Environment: real
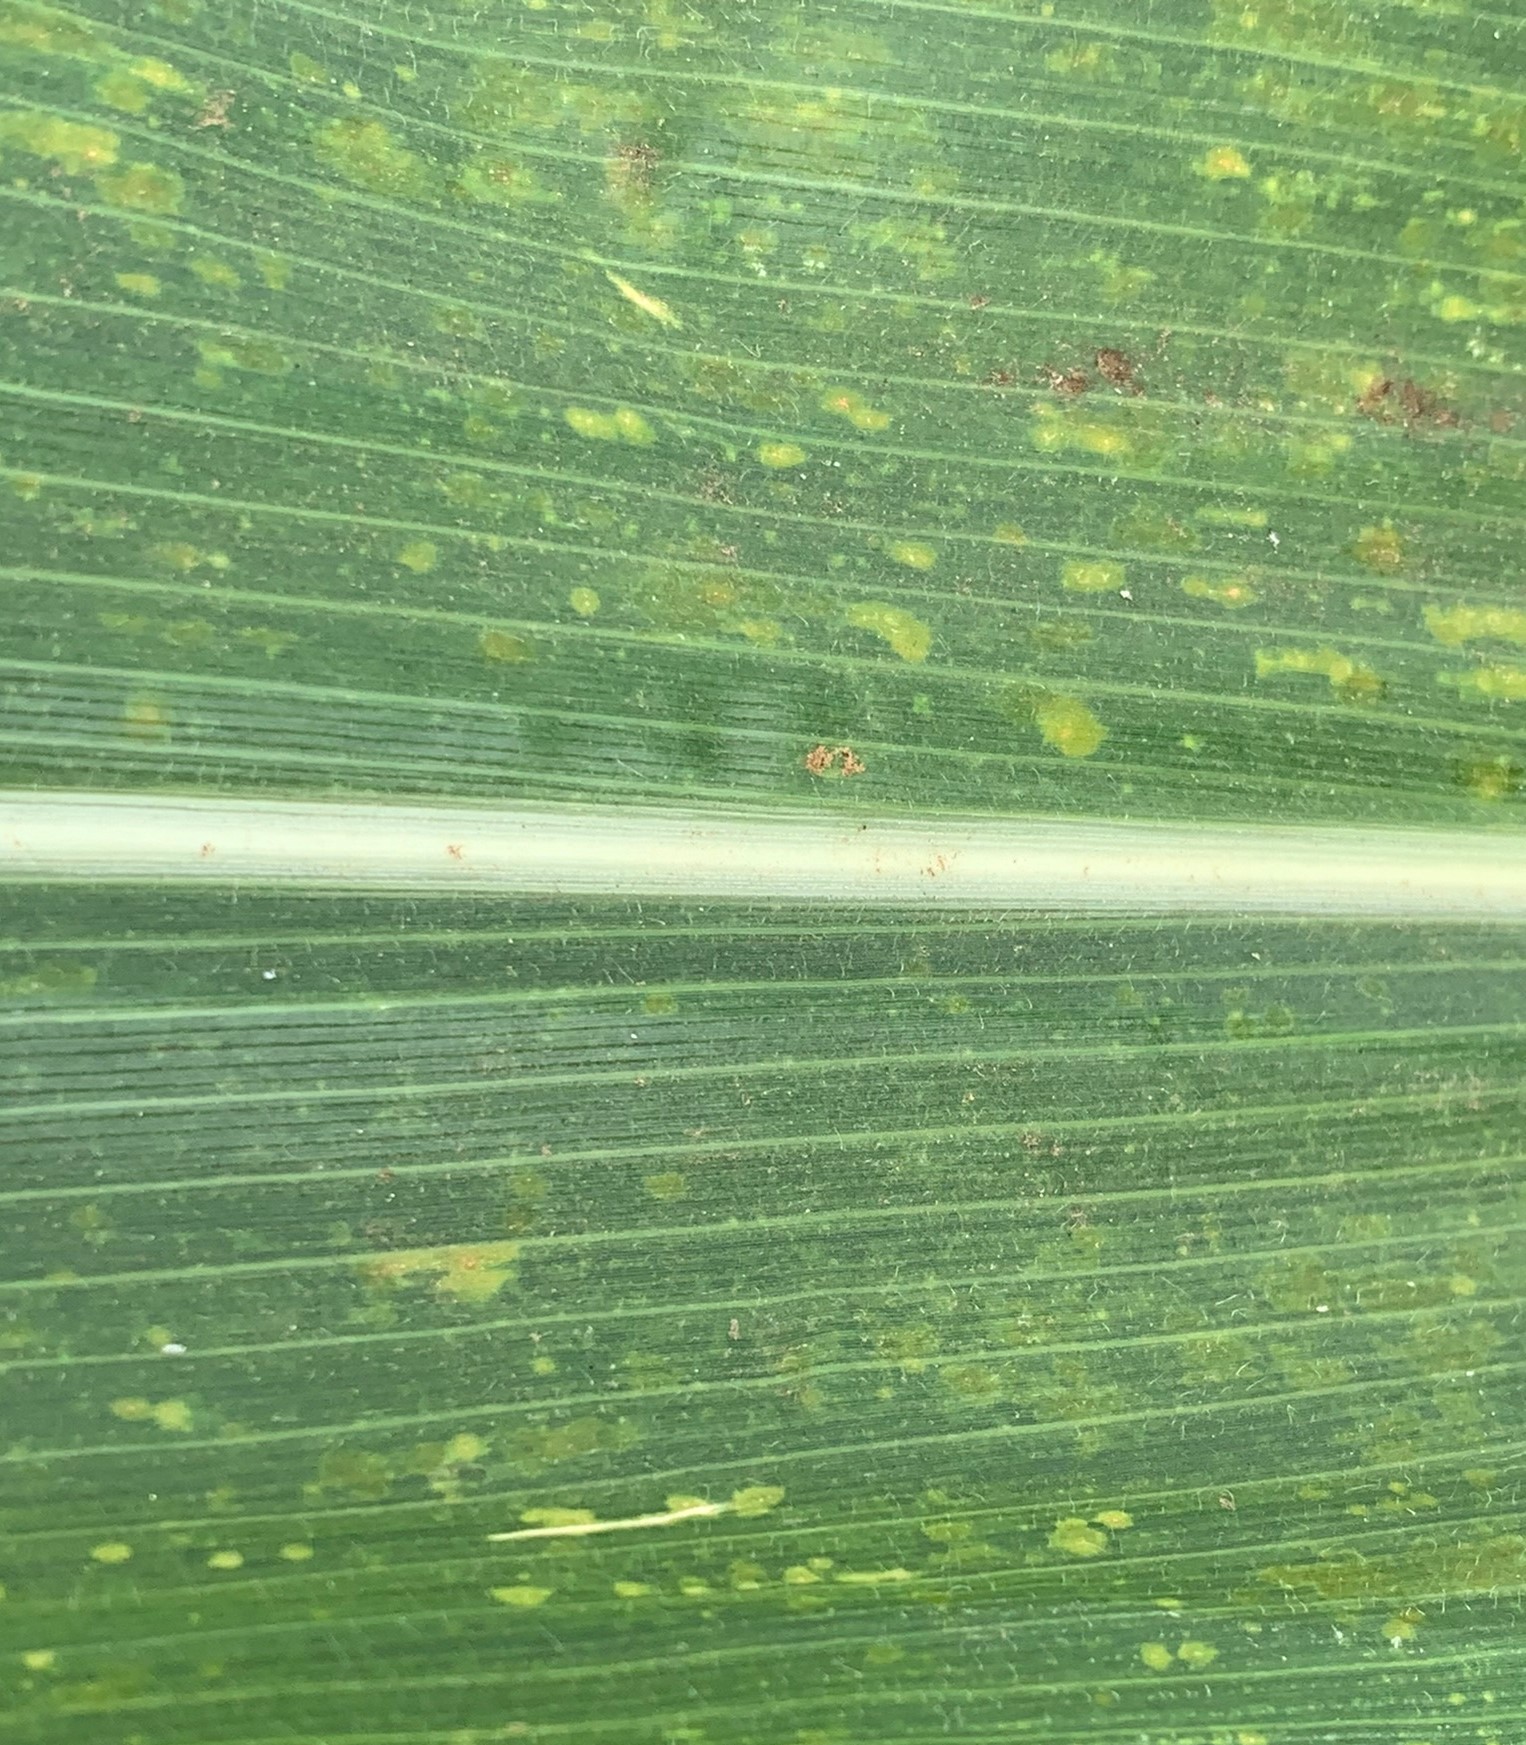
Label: lethal_necrosis